M23 campaign (2022–present)

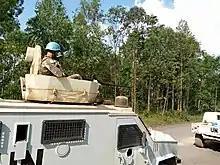

From 19 to 22 June, clashes continued as M23 attempted to break through FARDC defense positions. At first, the rebels assaulted villages along the southern axis, but were repelled at Karambi, Kitagoma and Kitovu, Bweza, and Busanza. They subsequently focused on Bikenge, Ruvumu, Shangi, and Bukima, overrunning the villages before the FARDC organized a counter-attack. The military was able to retake most of these settlements, though Ruvumu, Buharo, and Rutokara reportedly remained rebel-held. Overall, the pro-government forces generally held their positions, but the rebel assaults increasingly threatened the Matebe-Rwanguba axis. Human Rights Watch reported that 17 civilians, including two children, had been summarily executed by M23 on 21 June for suspected collaboration with the FARDC. According to the newspaper "Eco News", the FARDC reportedly inflicted a defeat on M23 at the Runyoni frontline around this time, wounding Sultani Makenga and killing another rebel commander, Colonel Yusuf Mboneza. Mboneza's death was later disputed by pro-M23 sources. There was a lull in fighting from 24 to 27 June. Combat resumed on 28 June, as rebels attacked FARDC positions at Bushandaba, Ruseke and the strategic hill of Bikona. Pro-government forces, consisting of the military and police, counter-attacked, and retook the villages of Nkokwe, Ruvumu, Rugarama, Rutakara, Ntamugenga and Rutsiro. On 29 June, the FARDC continued its advance, capturing Kabindi and Chengerero, though M23 militants countered by attacking Rutsiro.